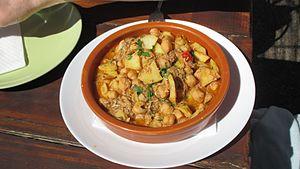
La ropa vieja est une préparation à base de viande déchiquetée, en particulier de poitrine de bœuf qui est un morceau particulièrement fibreux. Dans certaines régions, on ajoute des tomates et des tranches de boudin noir. Il est surtout populaire dans la Communauté de Madrid, dans la région de Murcie, en Andalousie, aux Îles Canaries, à Cuba, au Vénézuéla, en Colombie, au Panamá, au Mexique, au Costa Rica et à Porto Rico. En Colombie et au Vénézuéla, il est appelé carne desmechada ou carne mechada. Au Costa Rica, il est connu sous les noms carne mechada ou estofado. Il existe de nombreuses façons de préparer ce plat dont il existe de nombreux dérivés.